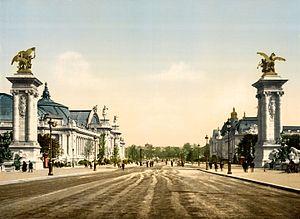
Cette page concerne l'année 1900 du calendrier grégorien. Dernière année du XIXᵉ siècle.